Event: Nepal Earthquake
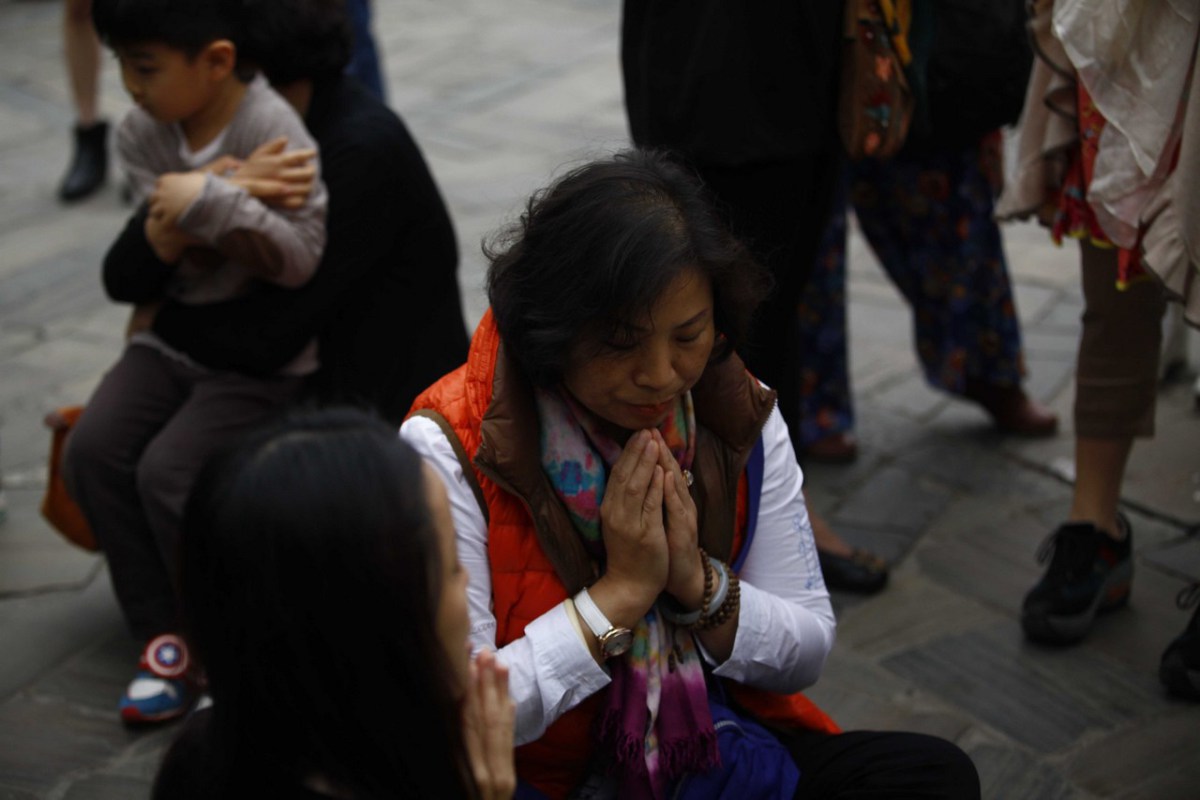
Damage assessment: no_damage